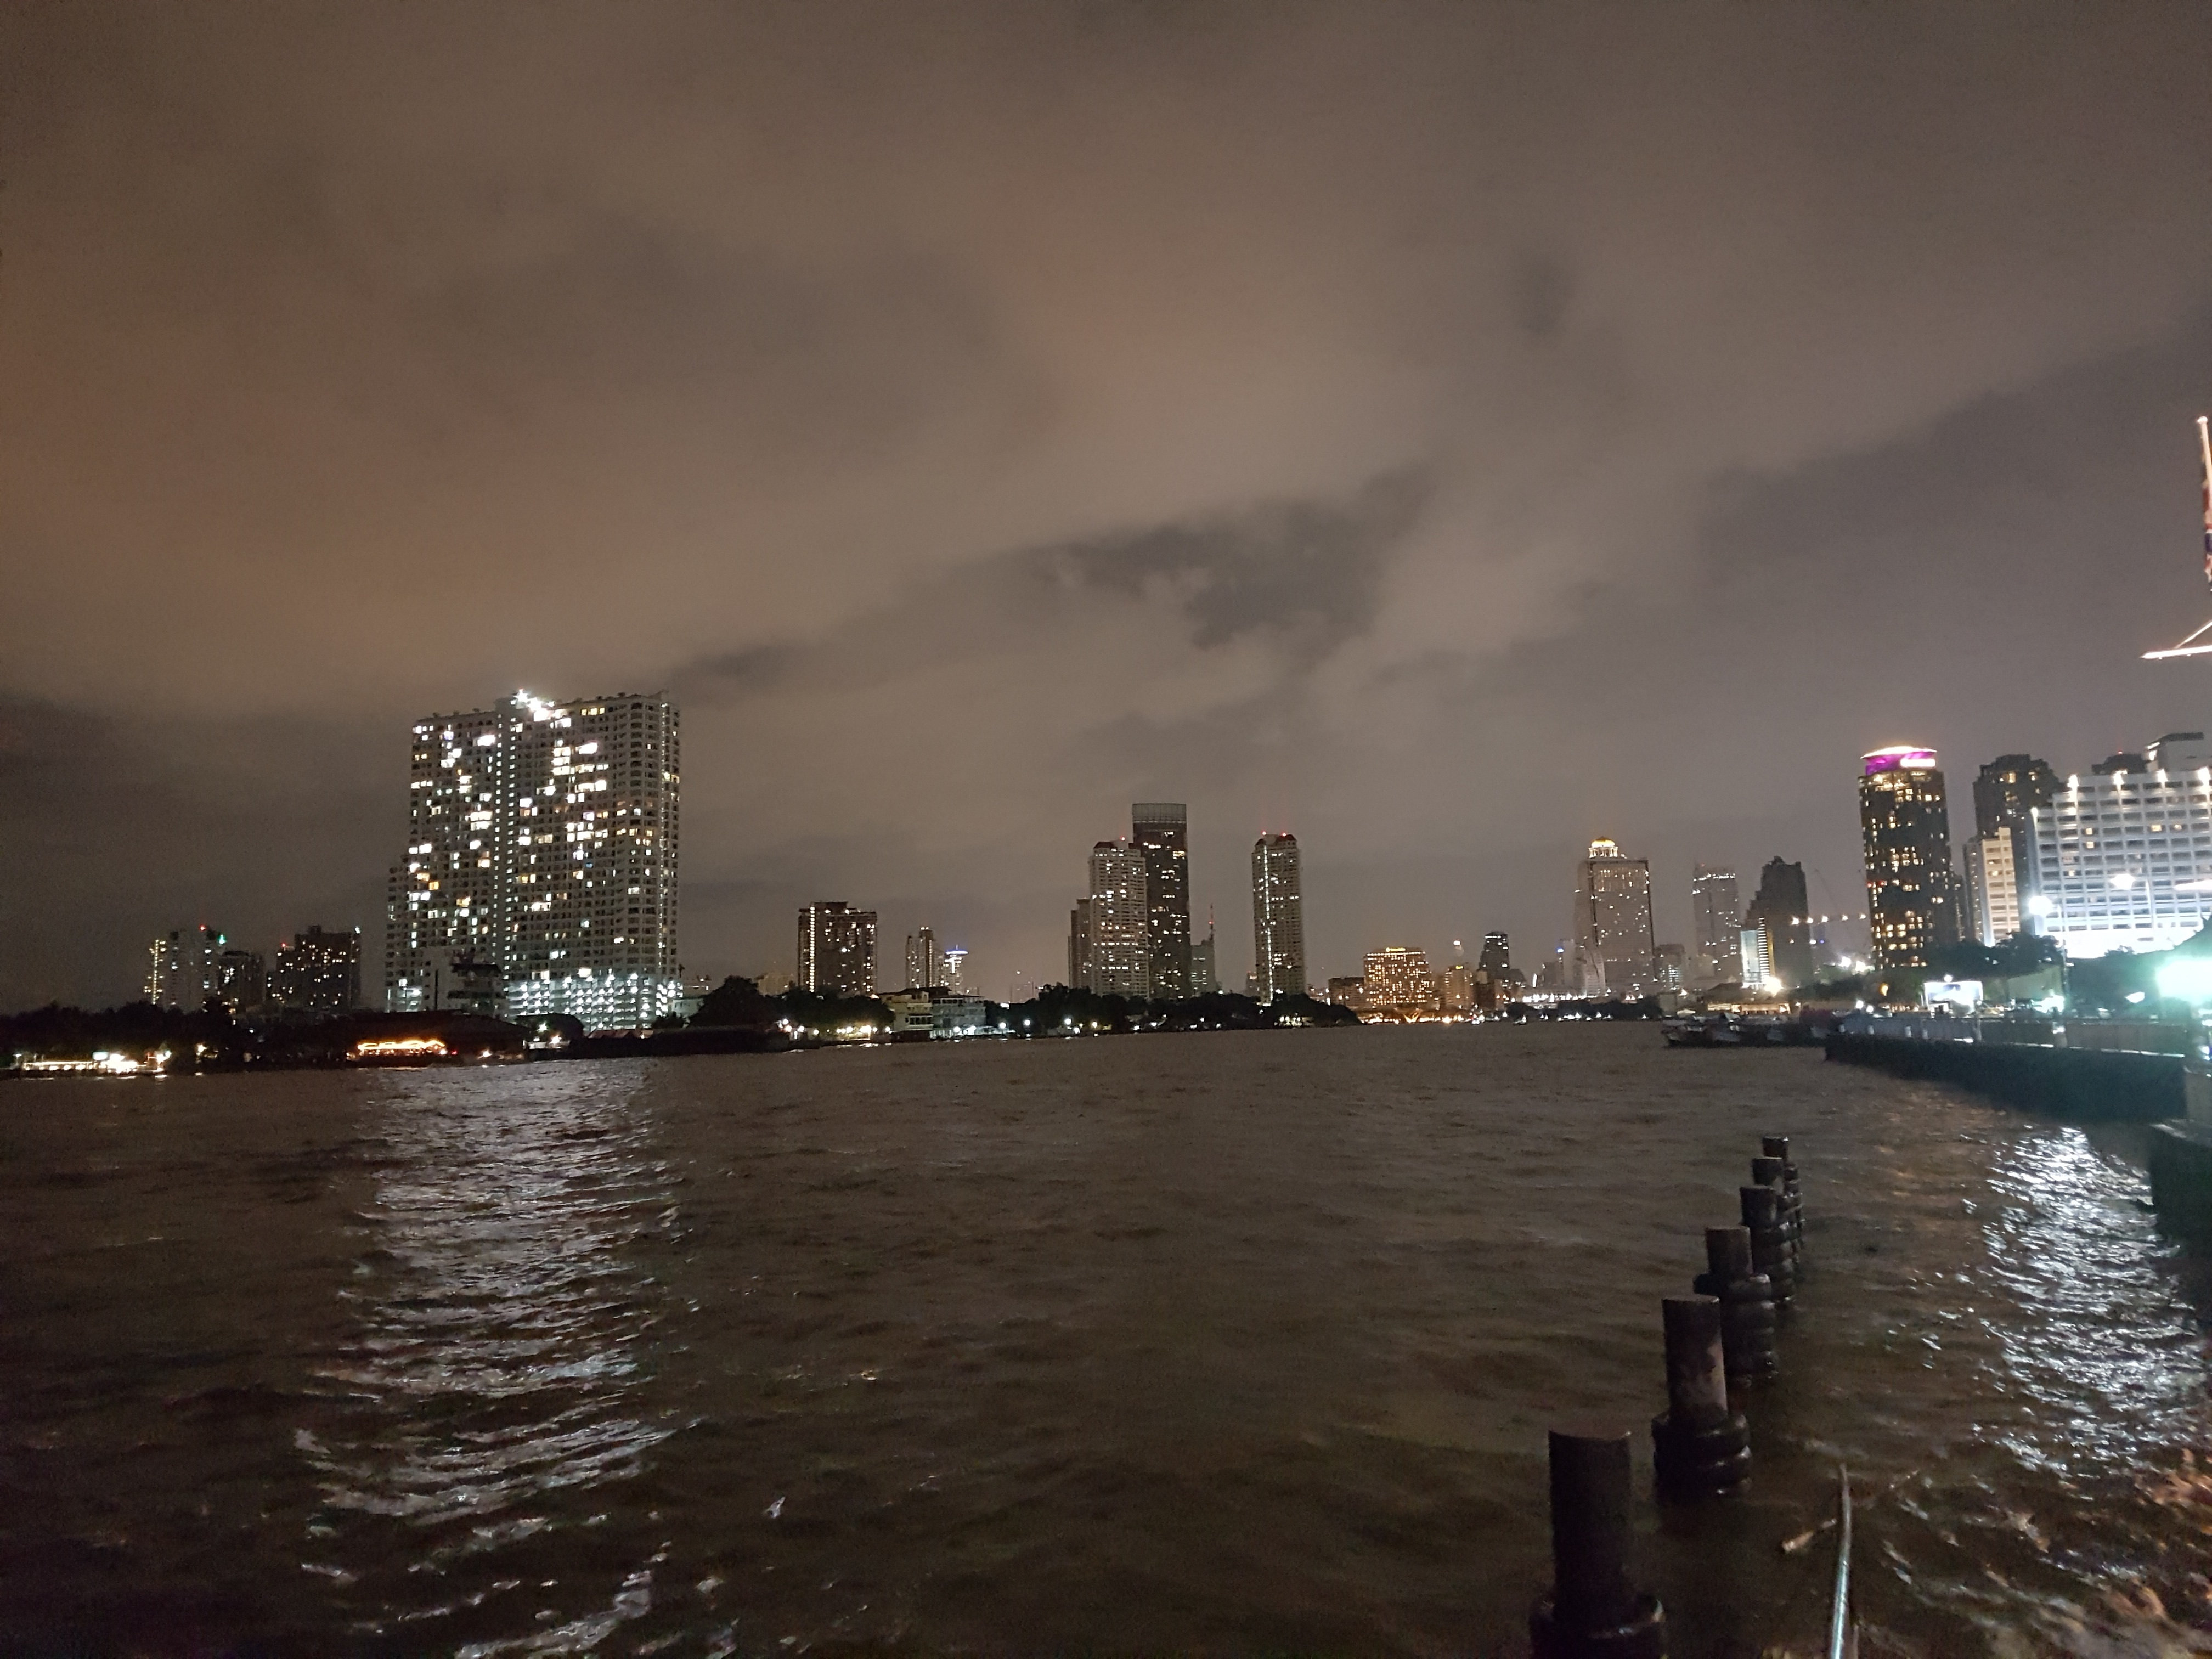
skyline, night, morning, city, skyscraper, cityscape, dusk, evening, reflection, weather, atmospheric phenomenon, human settlement, atmosphere of earth